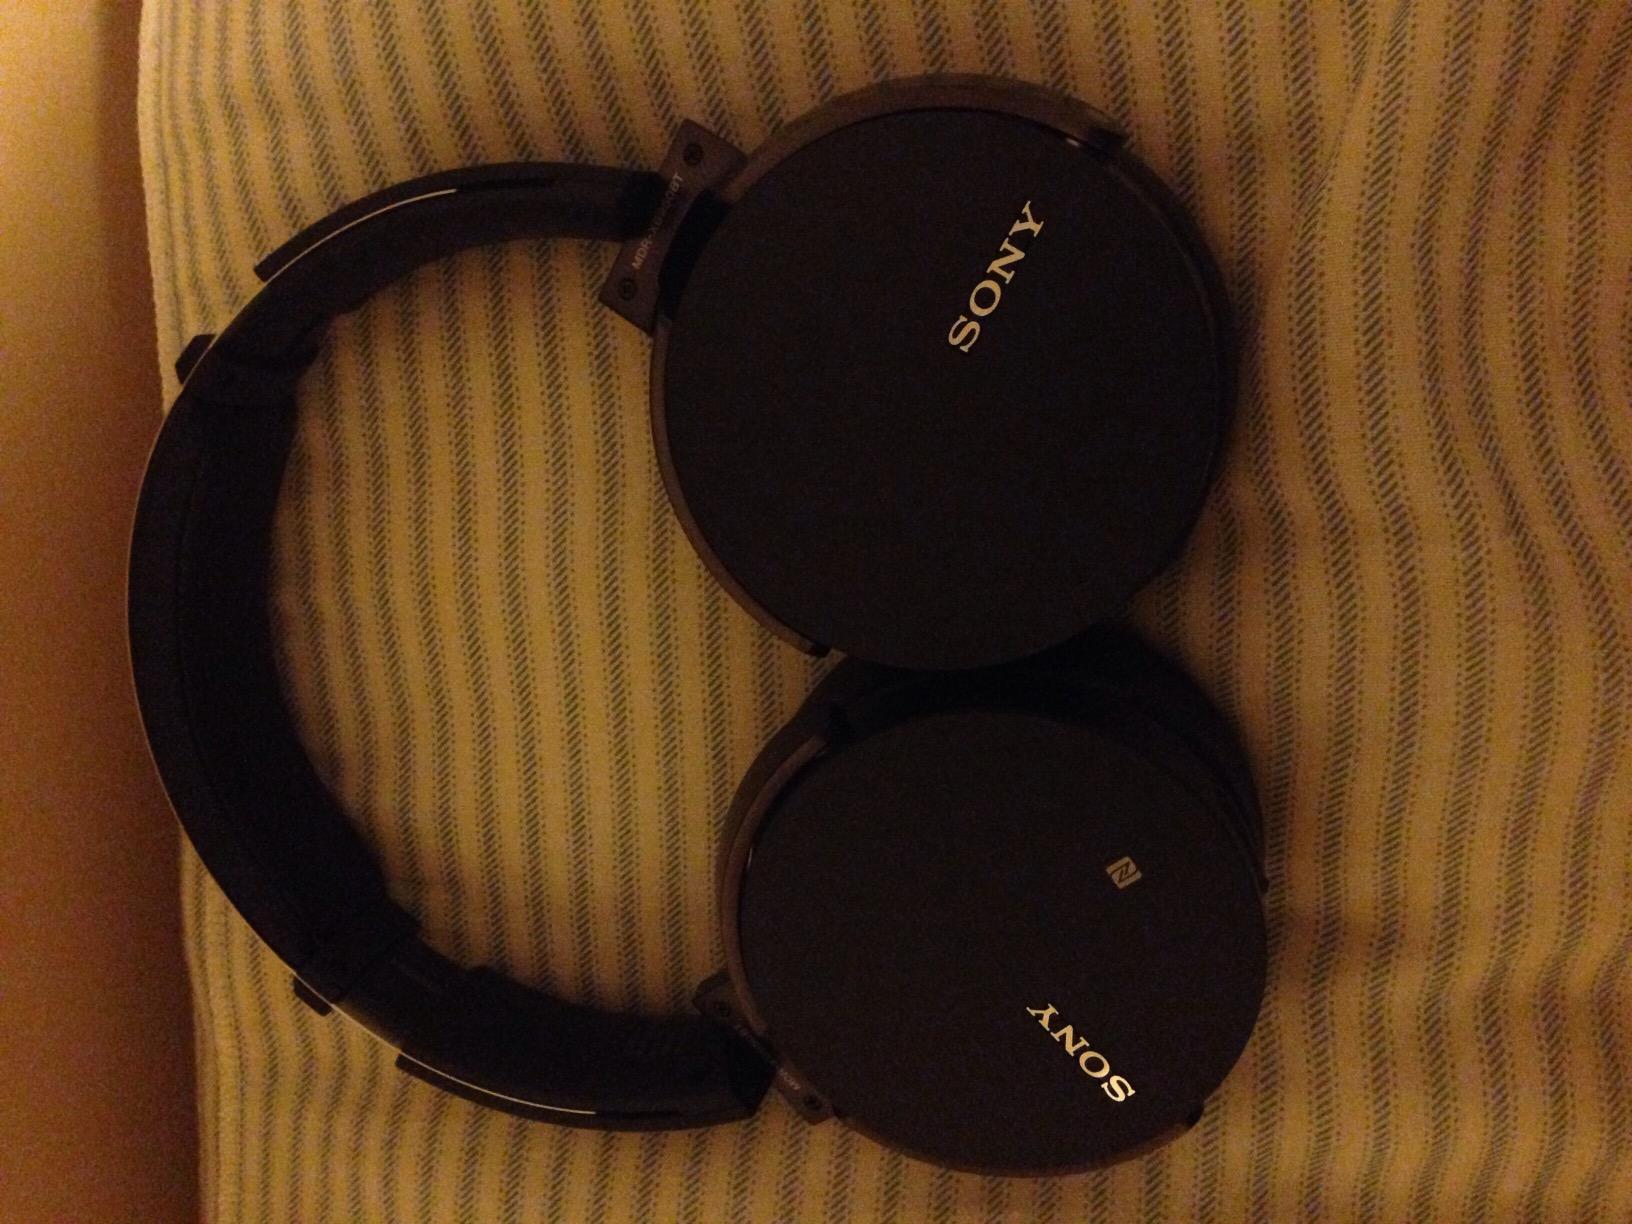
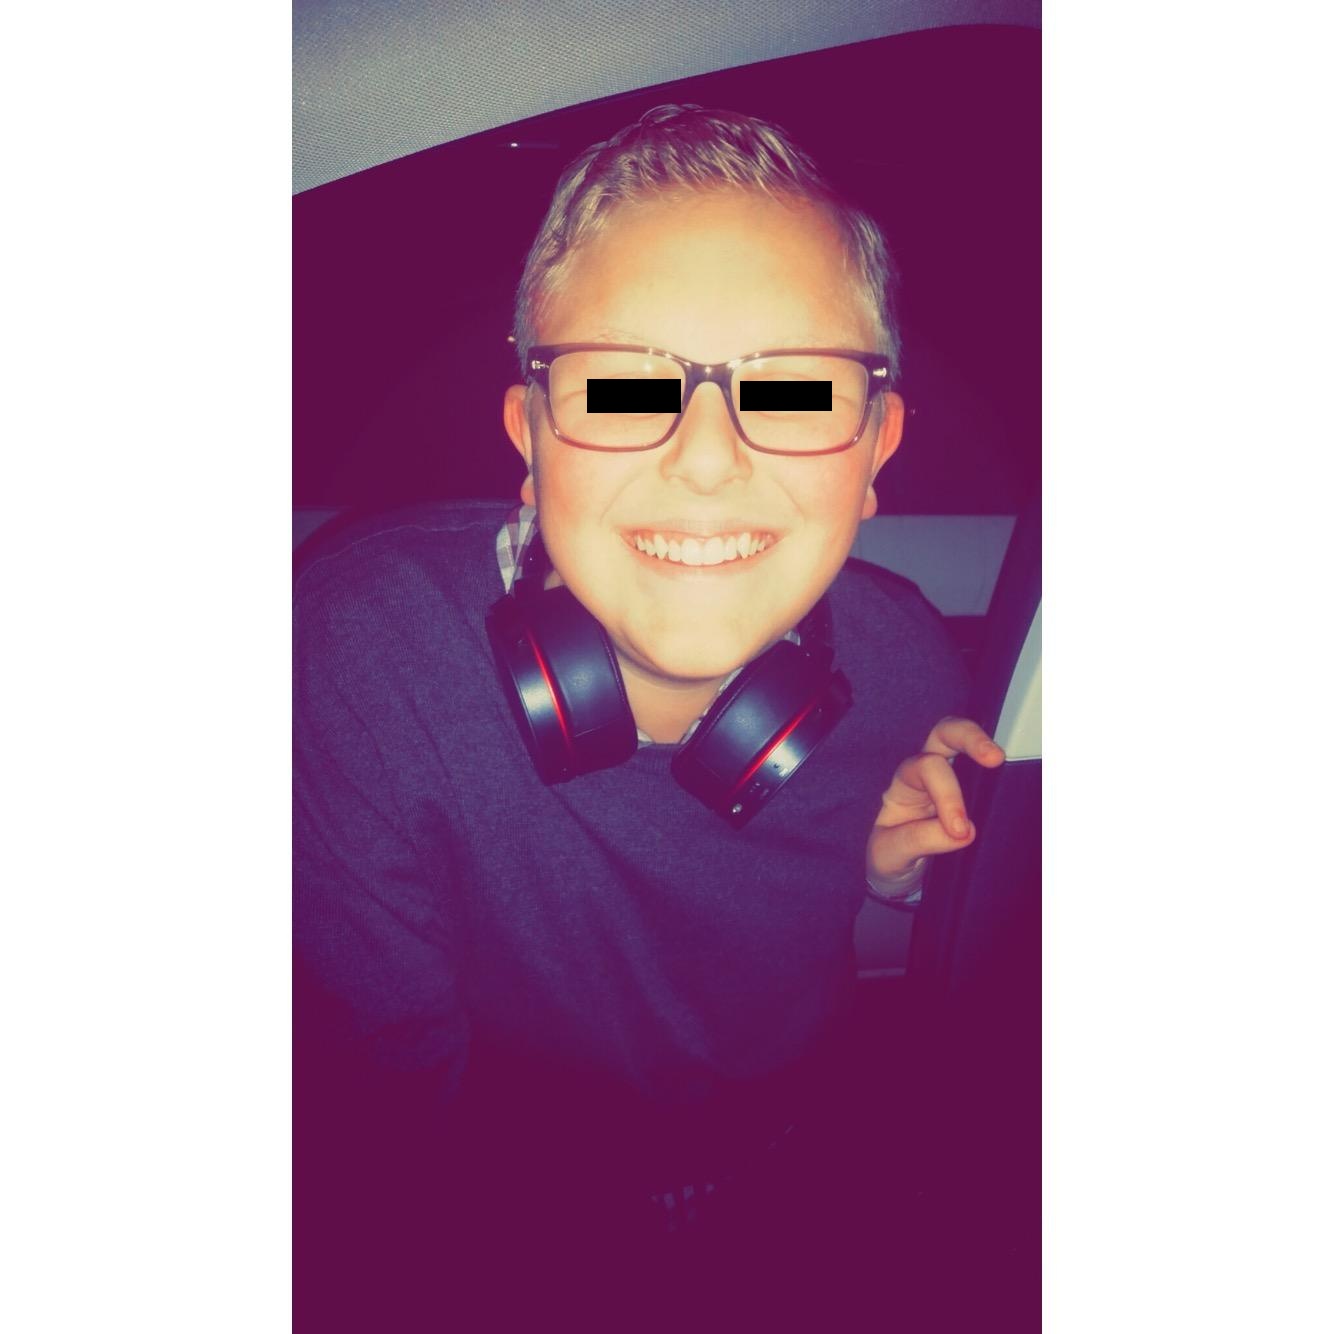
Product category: headphones
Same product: yes